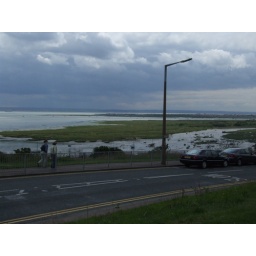
in this image shows leigh beach and and overcast cloud